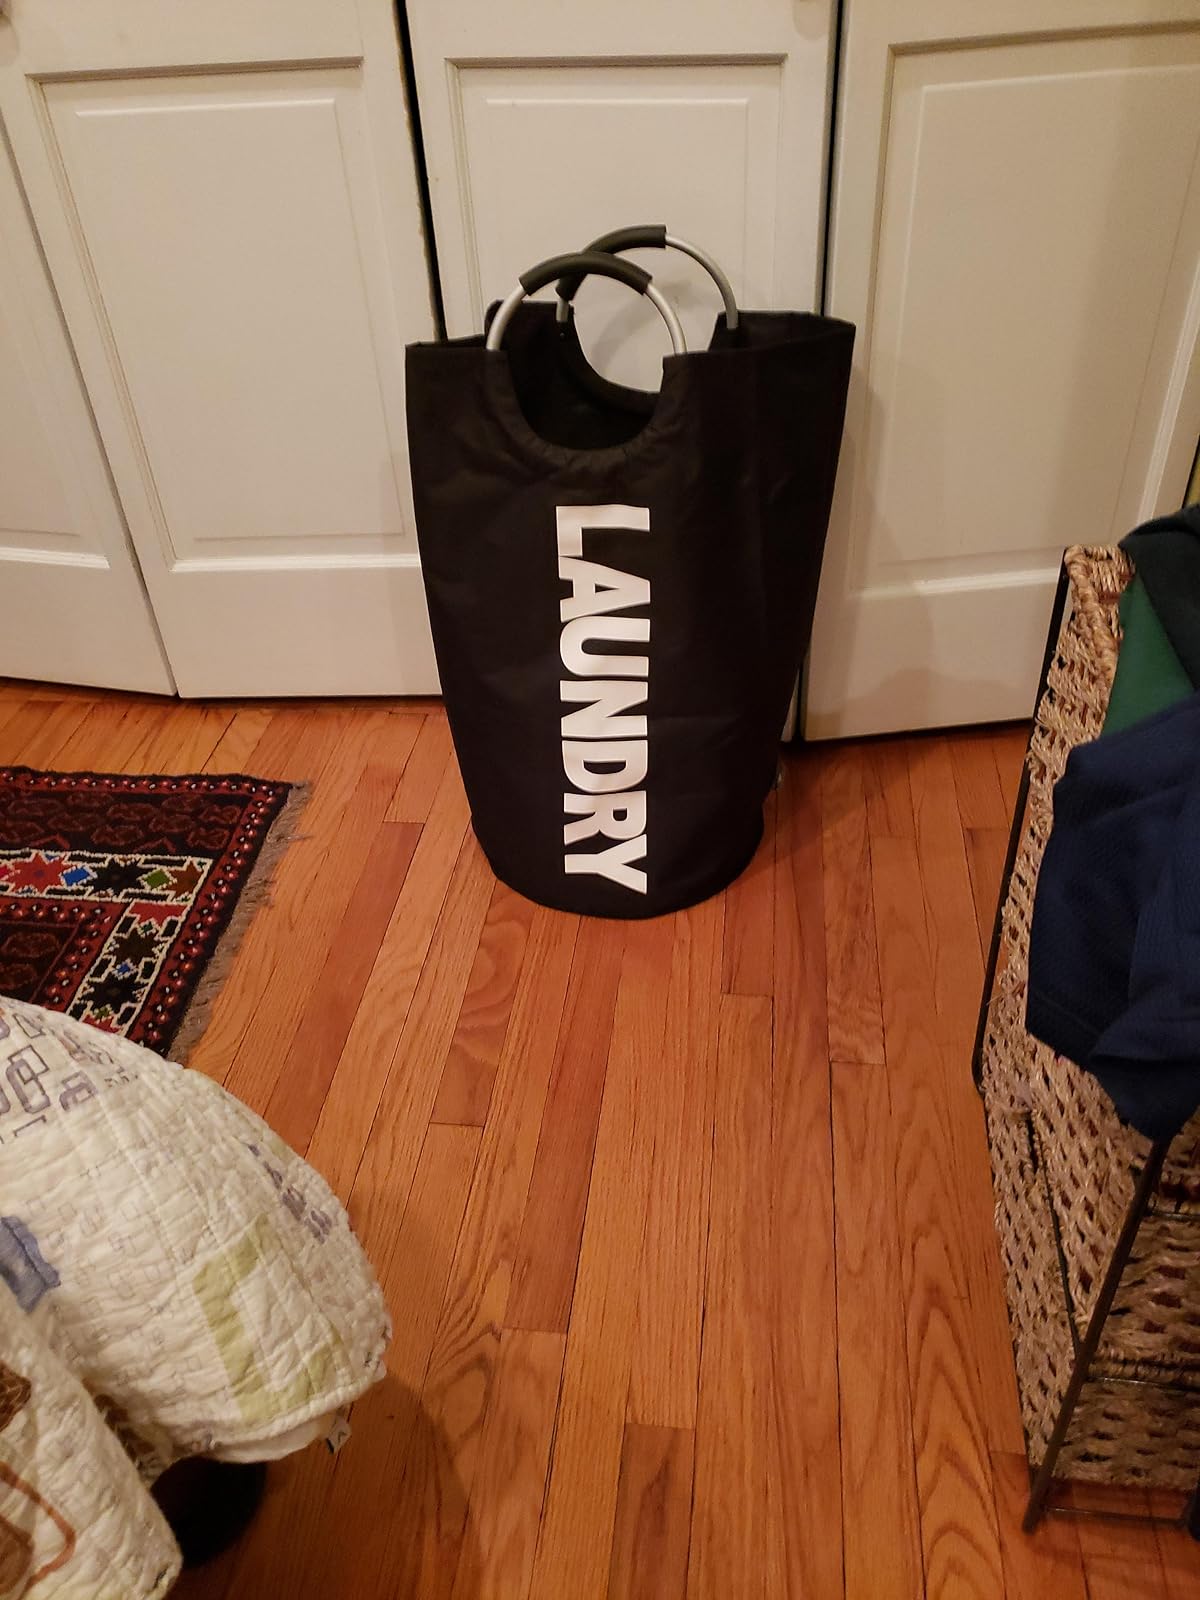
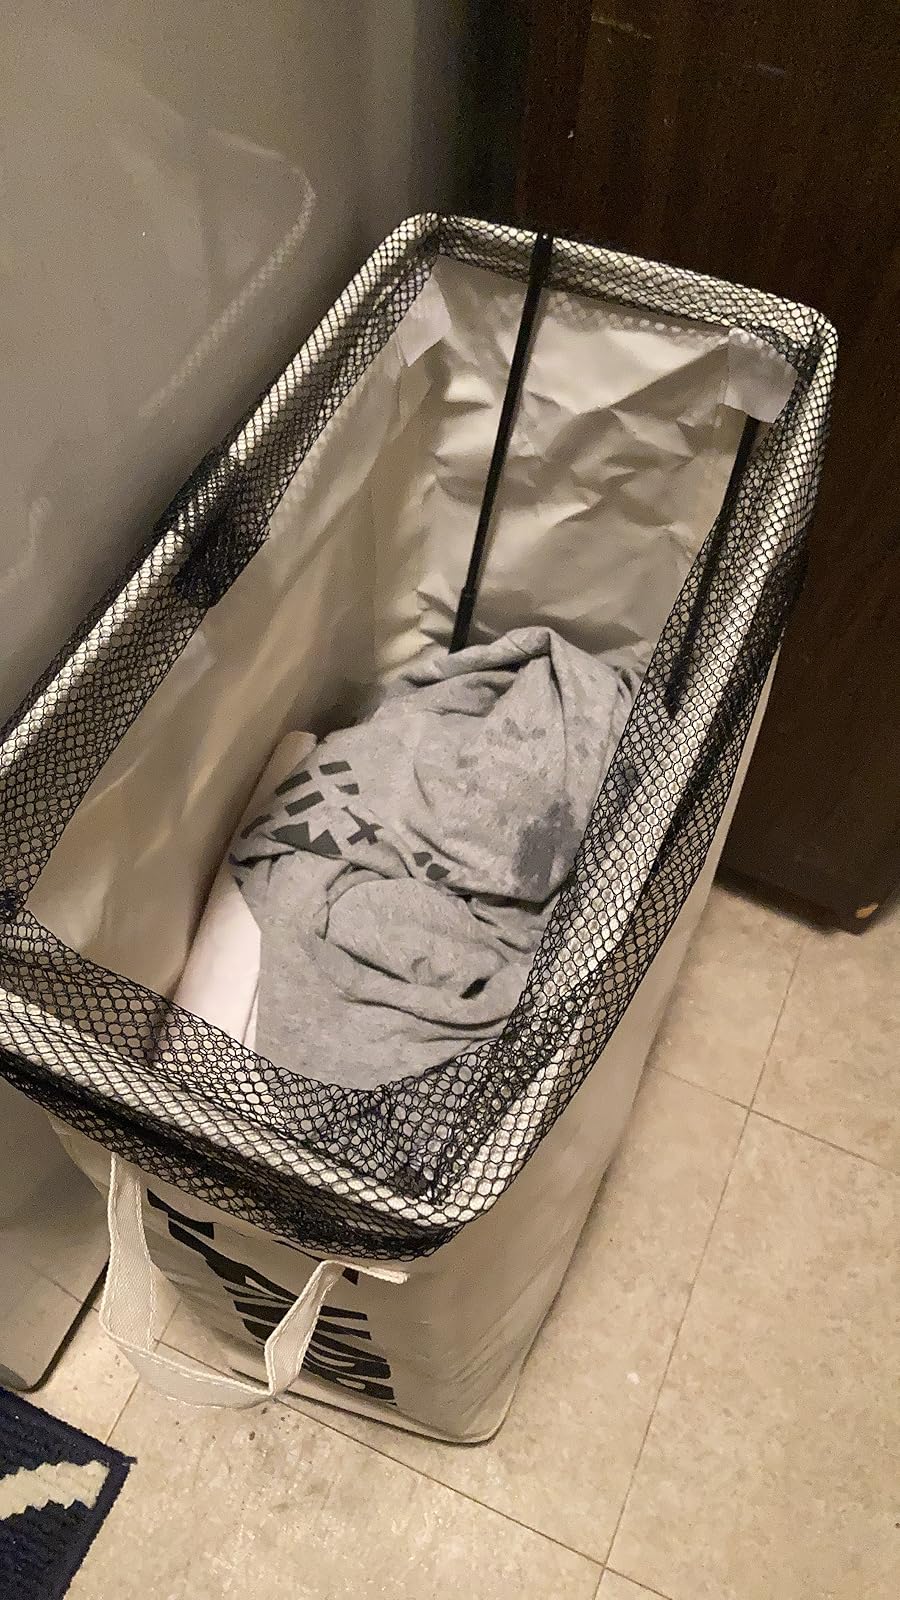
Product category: items_hamper
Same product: no